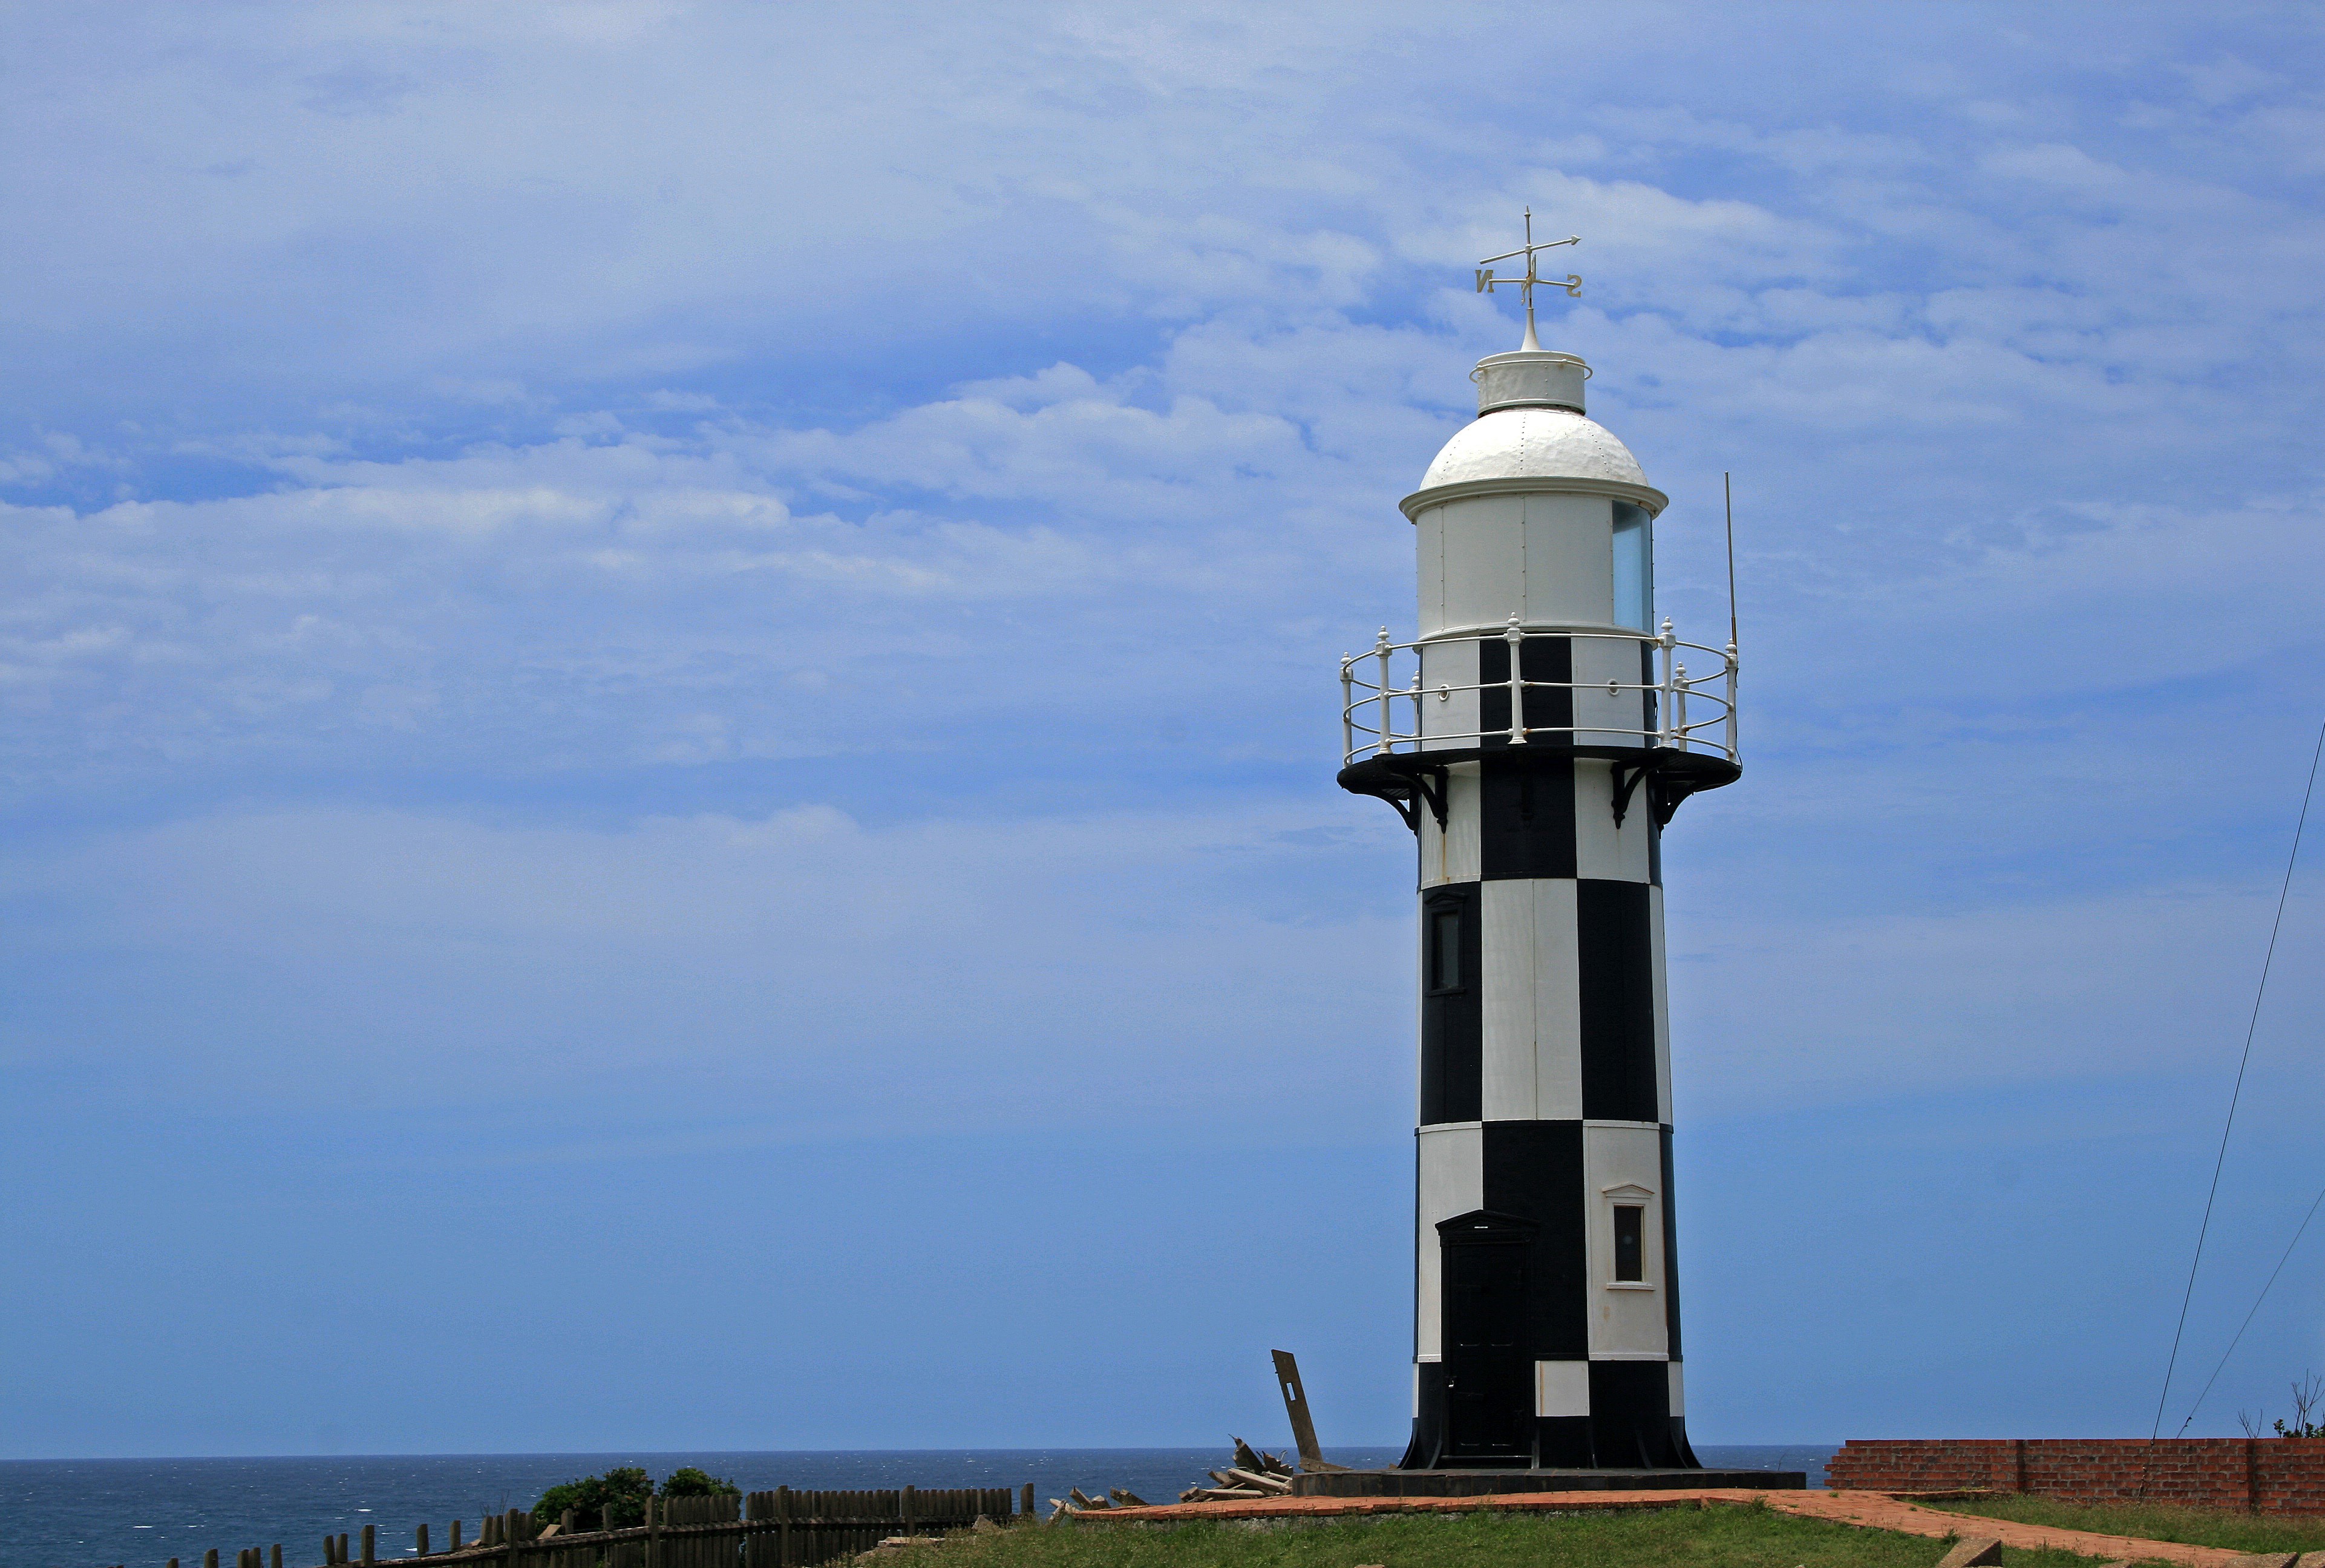
sea, coast, lighthouse, sky, white, tower, black, clouds, control tower, port shepstone